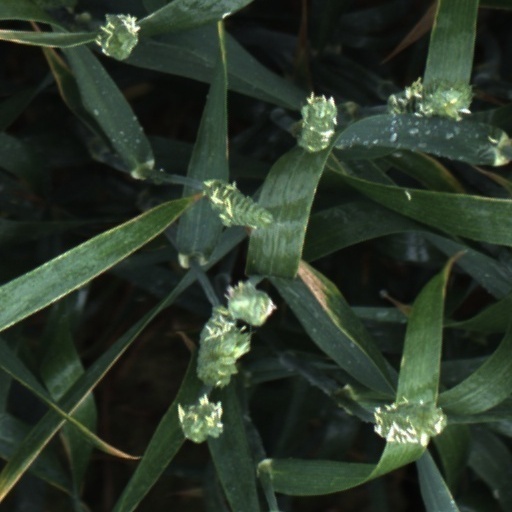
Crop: wheat